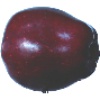
Label: Apple Red Delicious 1